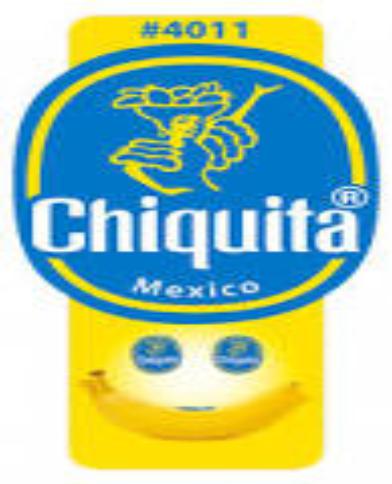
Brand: Chiquita
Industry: Clothes